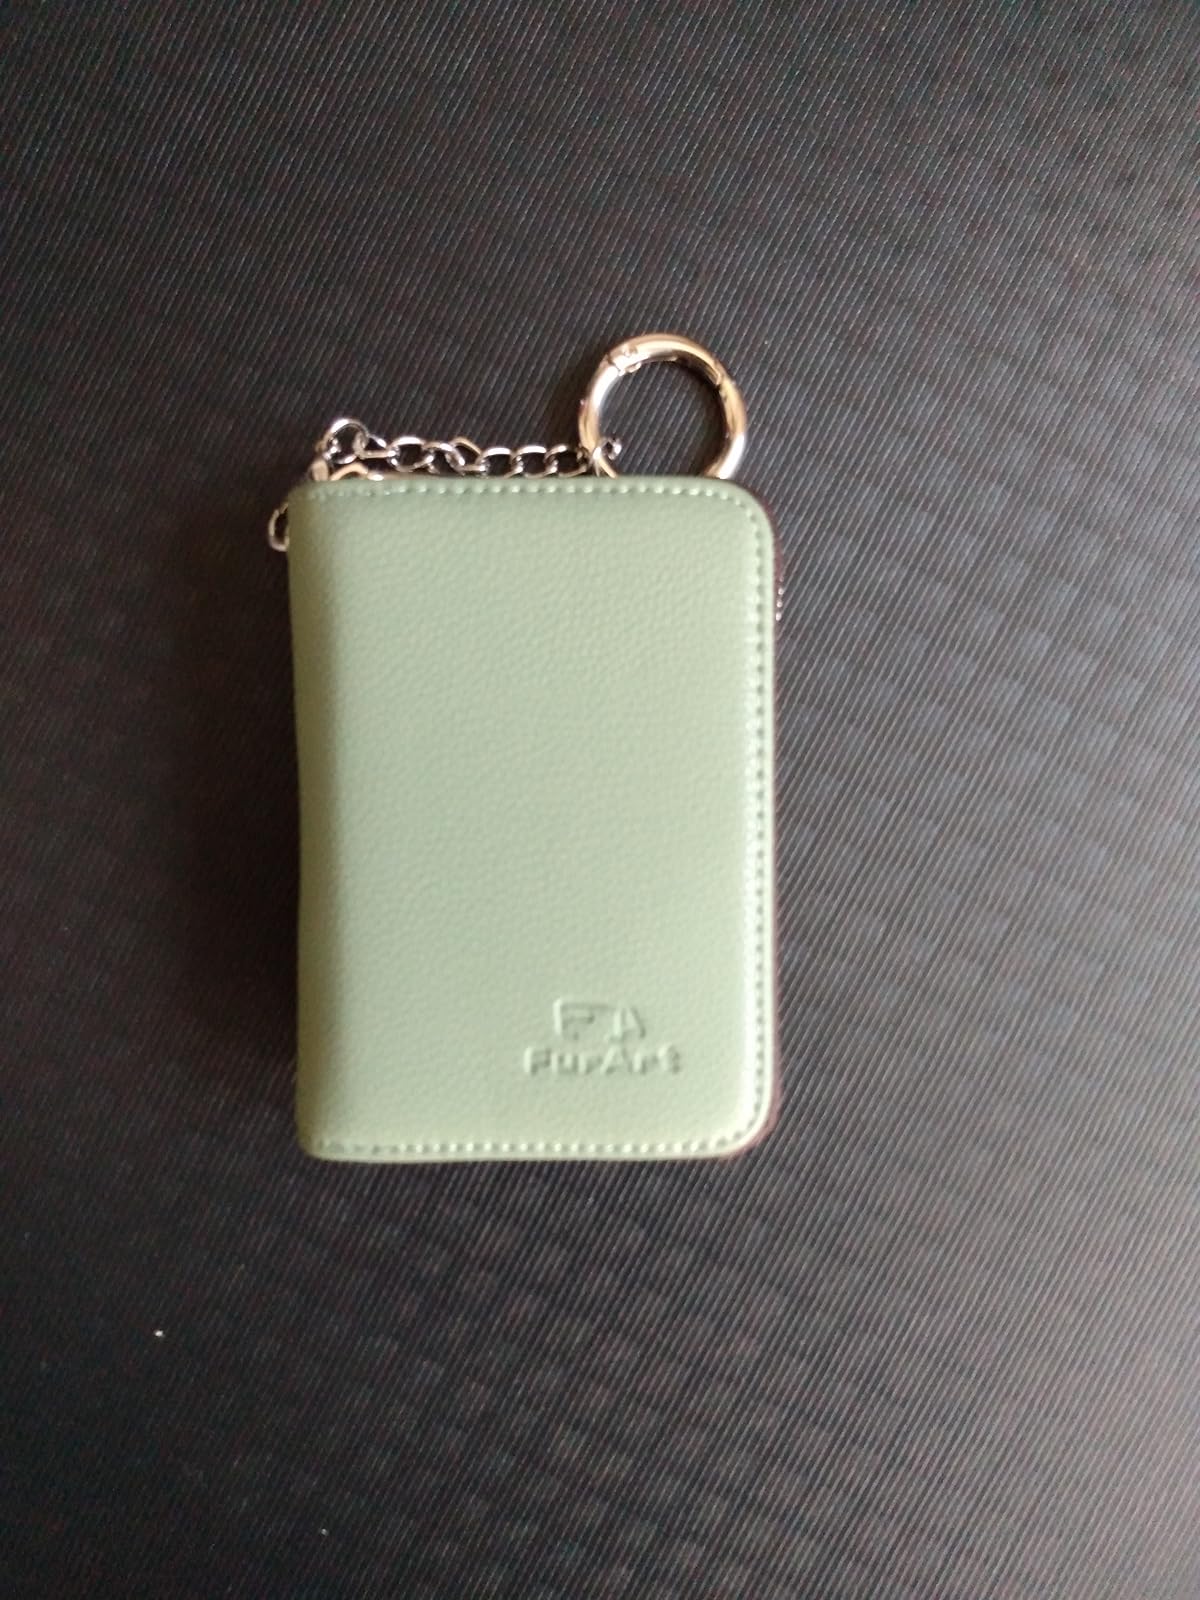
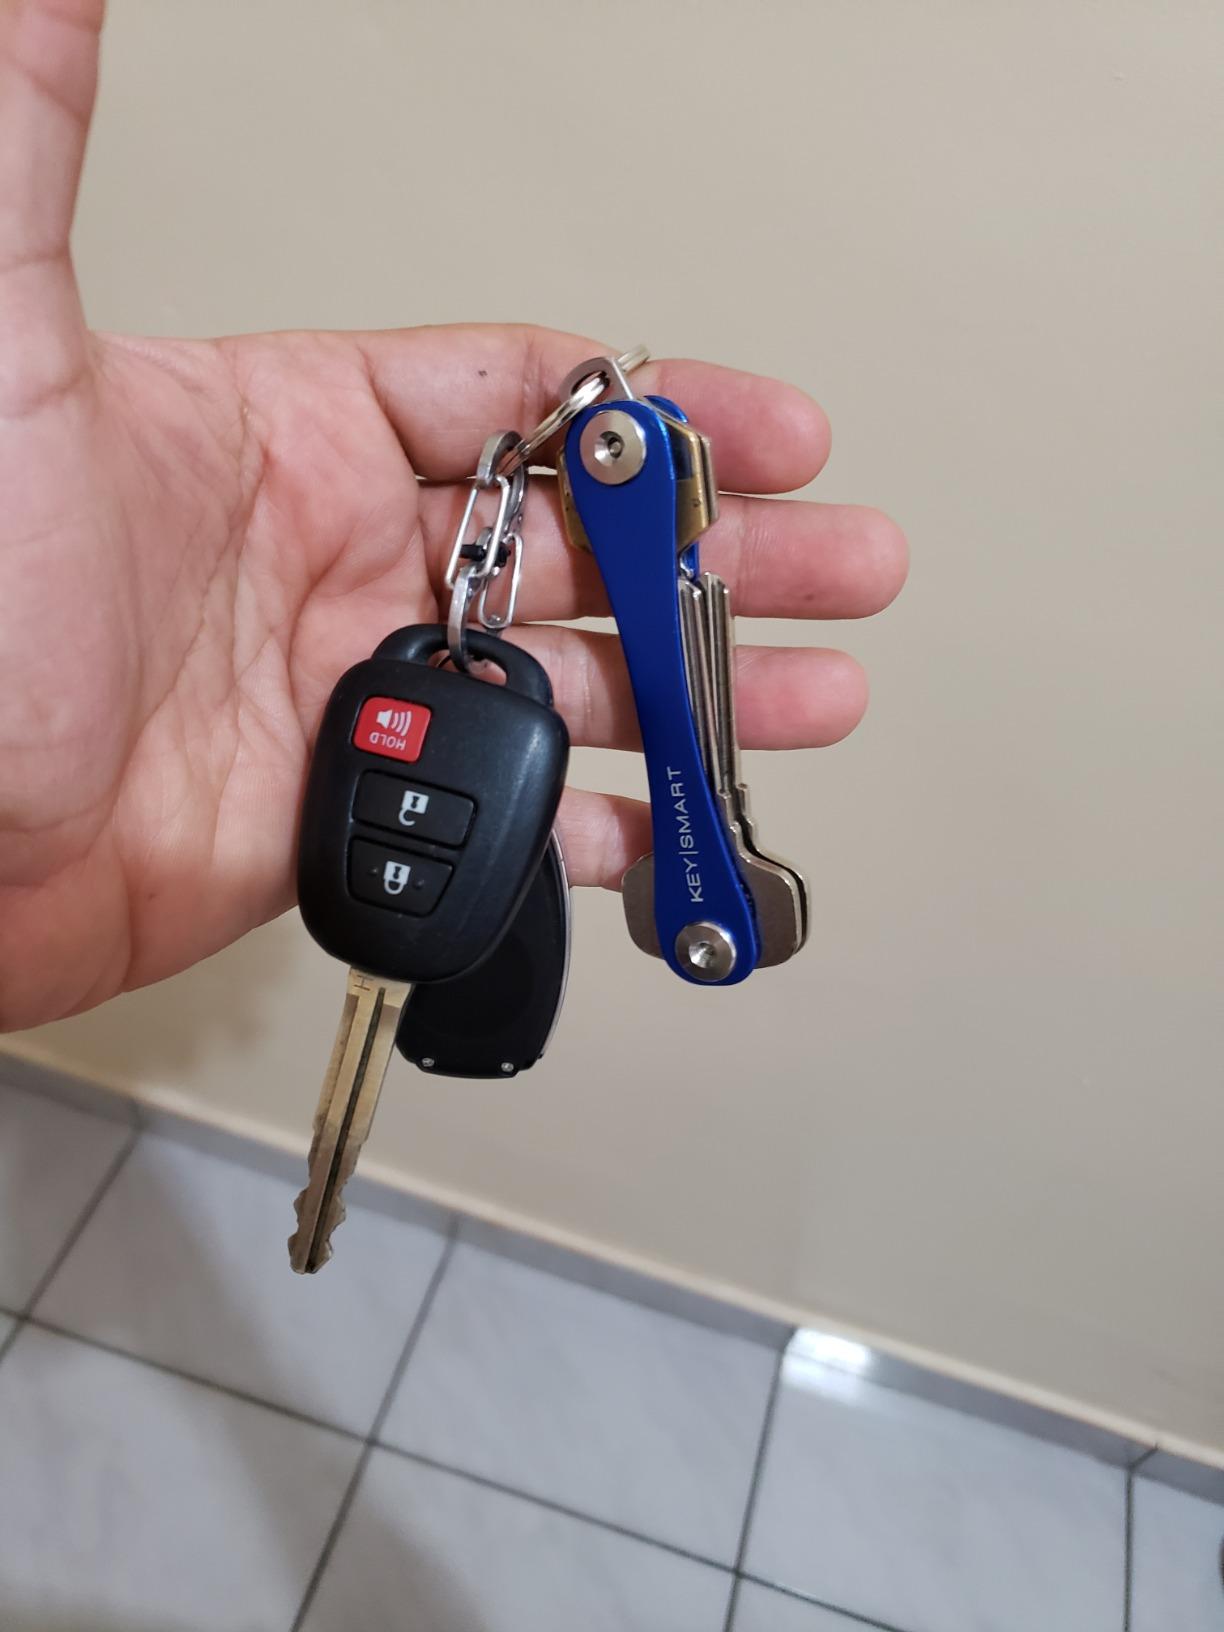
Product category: accessories_keychain
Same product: no